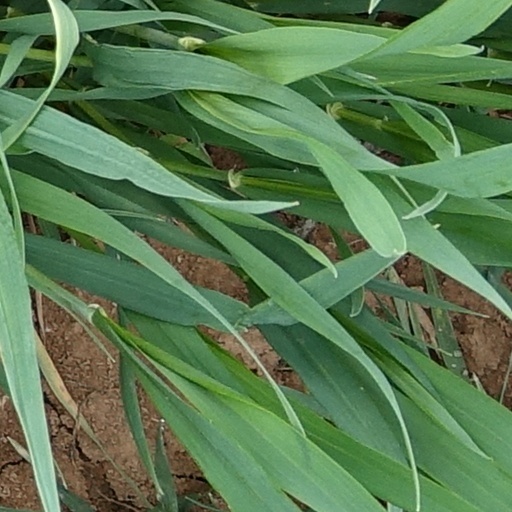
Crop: wheat